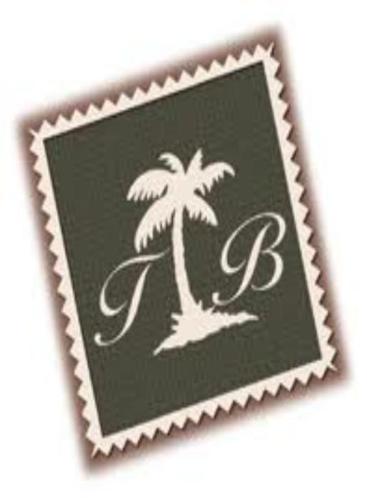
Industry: Clothes